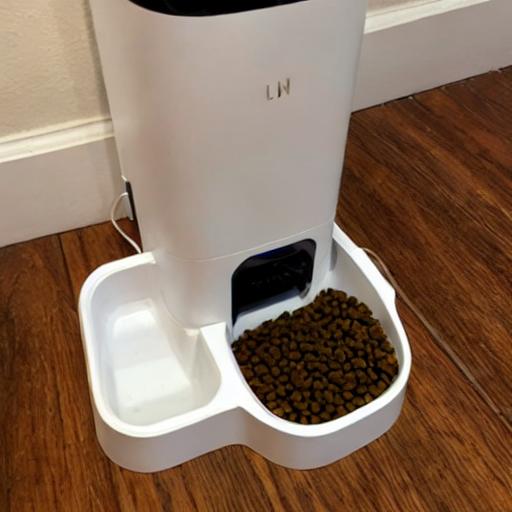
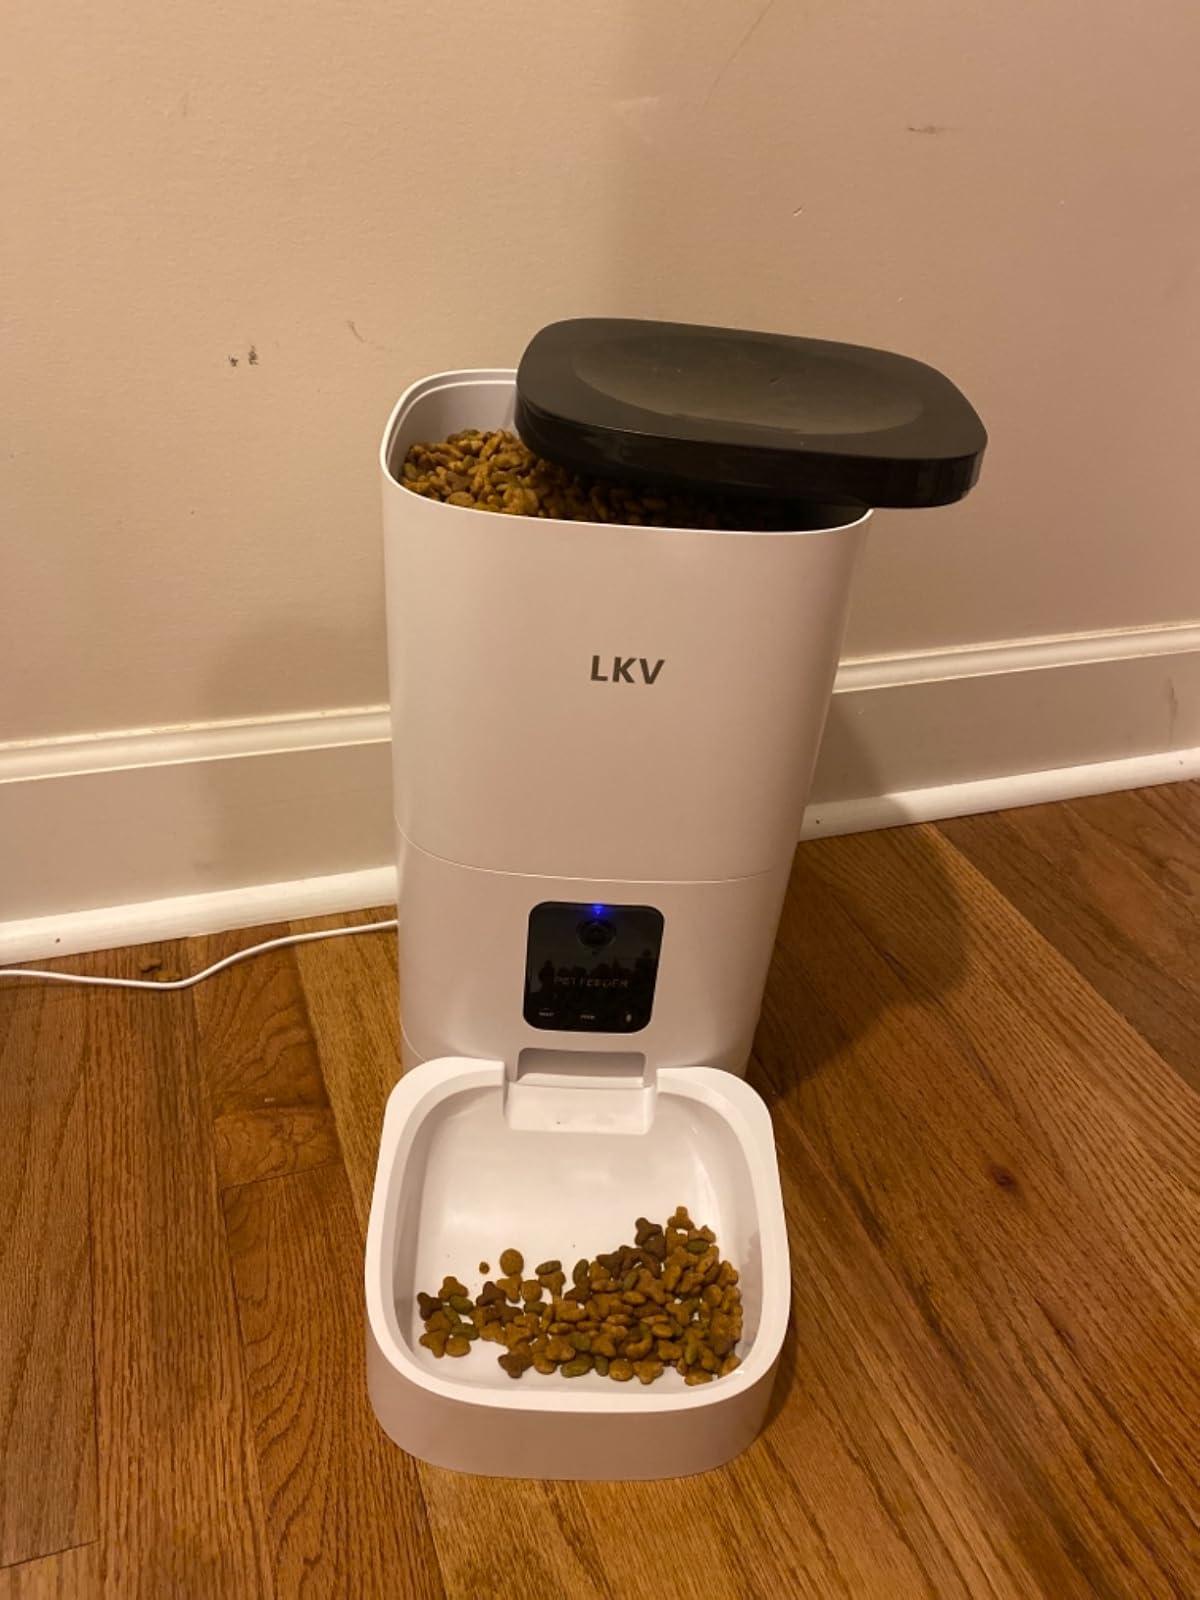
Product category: items_feeder
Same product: no